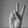
ASL letter: V